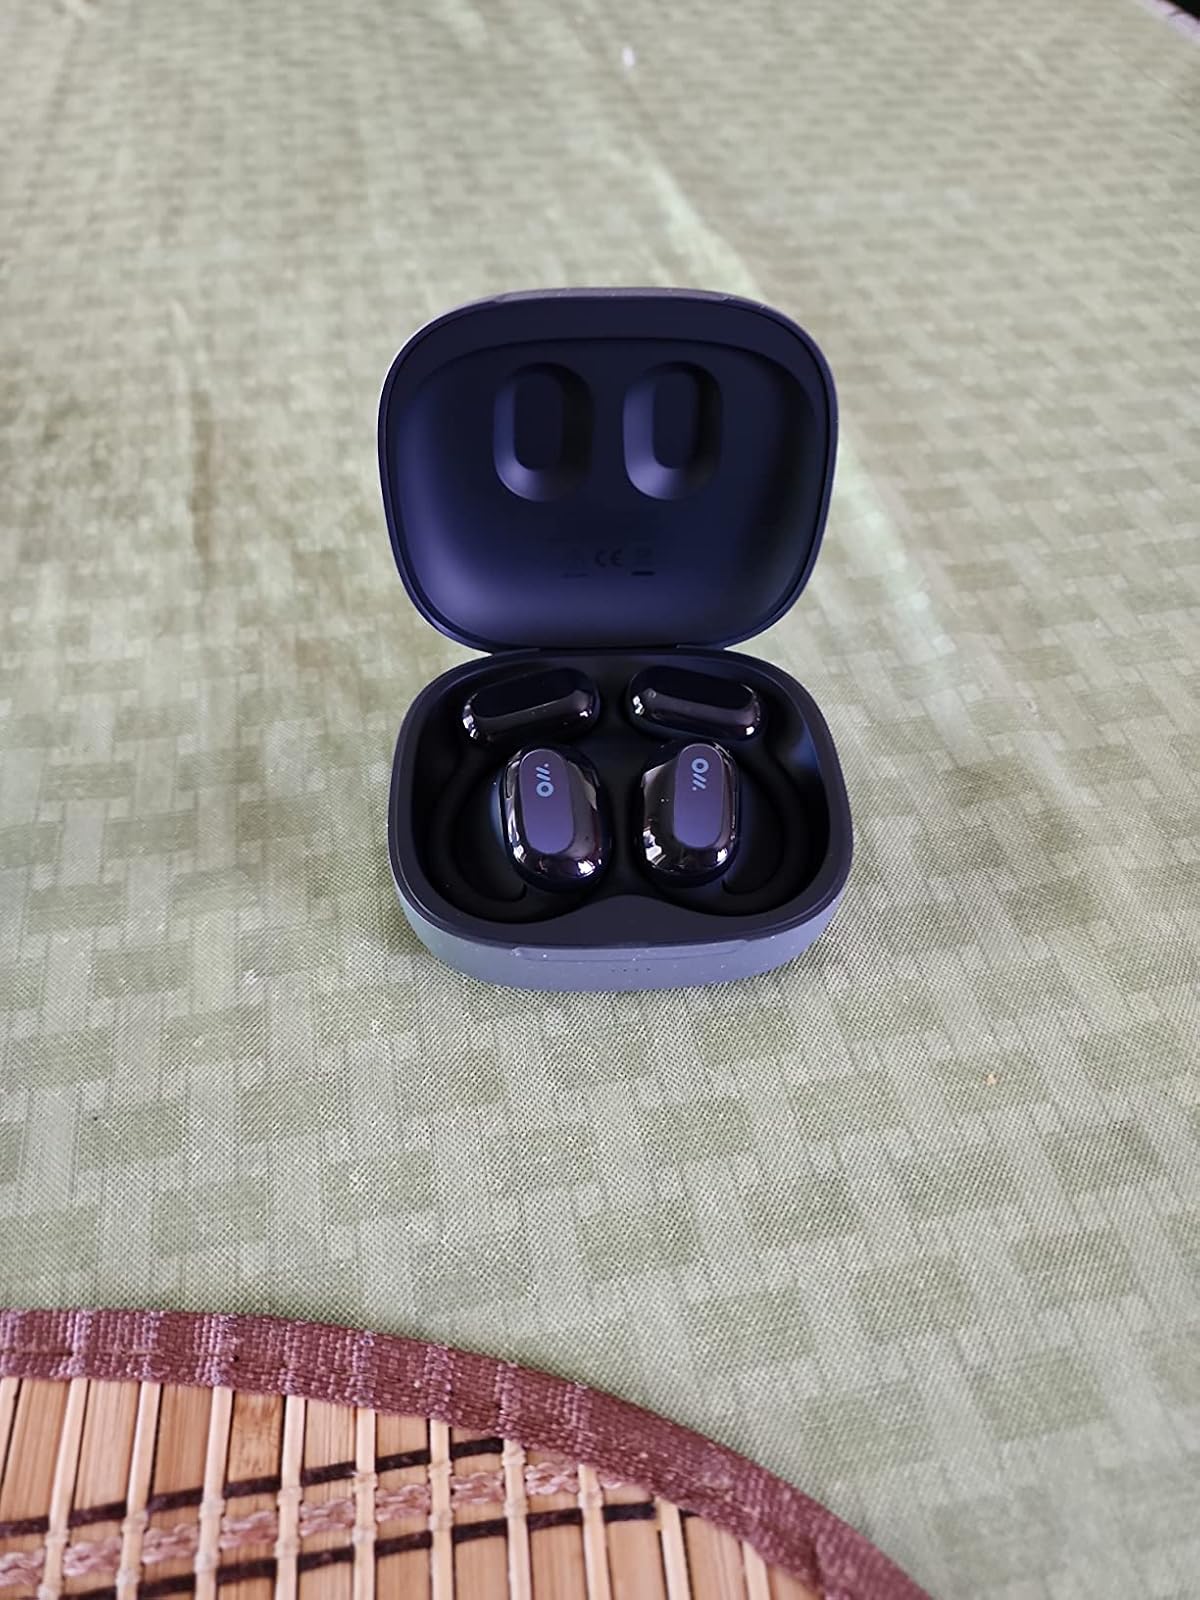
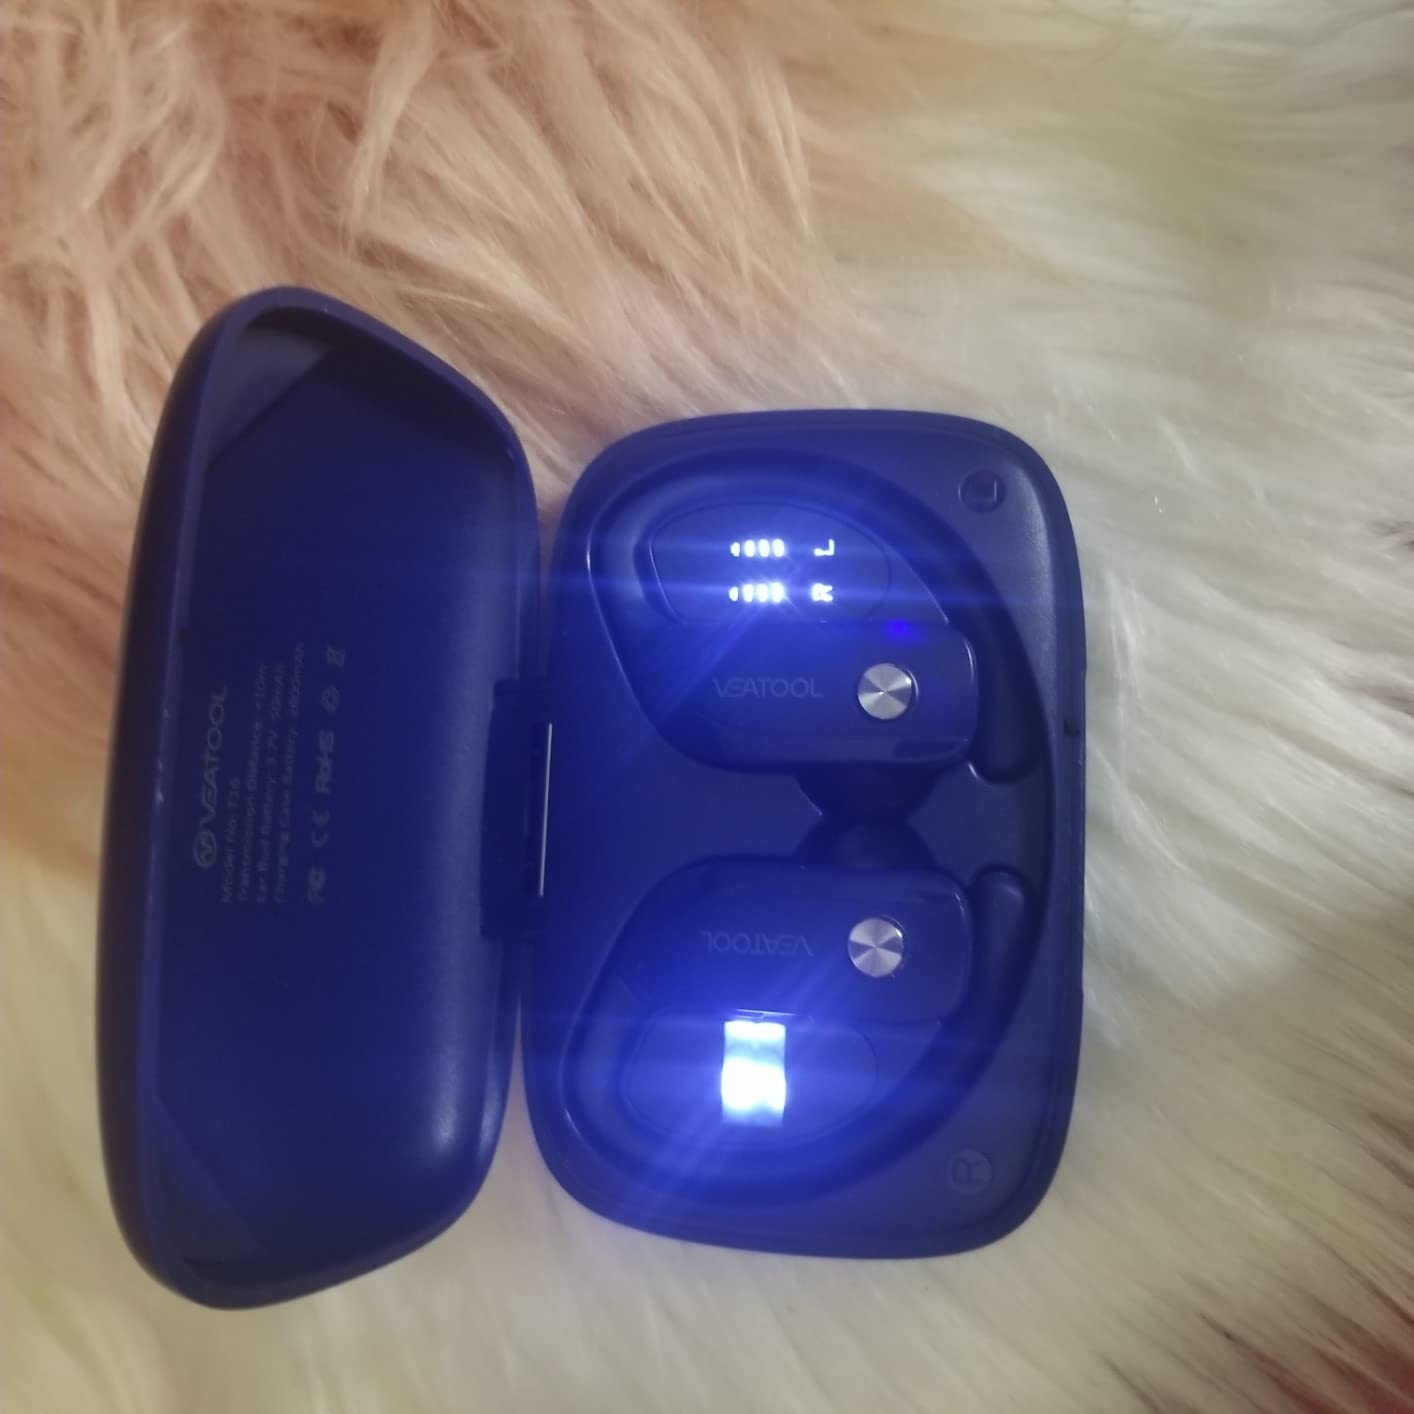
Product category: earbuds
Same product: no